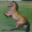
Label: horse